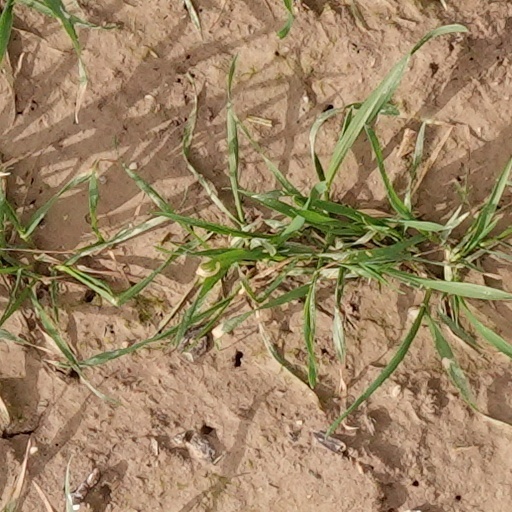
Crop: wheat